Anicia Juliana

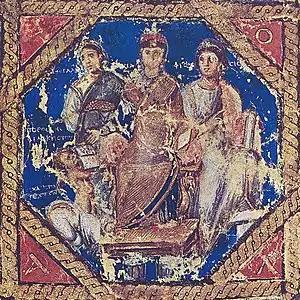
The presentation miniature of "patrikia" Anicia Juliana flanked by "Megalopsychia" and "Phronesis.""(Codex Vindobonensis med. gr. 1.," folio 6v.)

Anicia Juliana (Greek: Ανικία Ίουλιανή, Constantinople, after 461 – 527/528) was a Late Antique Roman imperial princess, wife of the "magister militum" of the eastern Roman empire, Areobindus Dagalaiphus Areobindus, patron of the great Church of St Polyeuctus in Constantinople, and owner of the "Vienna Dioscurides". She was the daughter of the Roman emperor Olybrius and his wife Placidia, herself the daughter of the emperor Valentinian III and Licinia Eudoxia, through whom Anicia Juliana was also great-granddaughter of the emperor Theodosius II and the empress Aelia Eudocia. During the rule of the Leonid dynasty and the rise of the later Justinian dynasty, Anicia Juliana was thus the most prominent member of both the preceding imperial dynasties, the Valentinianic dynasty established by Valentinian the Great and the related Theodosian dynasty established by Theodosius the Great.